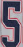
Number: 5